Truro RFC

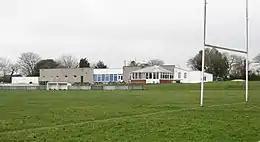

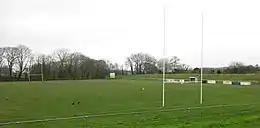

Truro RFC are one of the oldest rugby union clubs in Cornwall having been founded in 1885. Despite being one of the senior clubs in the county the club has only started to experience success in recent times. With the advent of the Courage National Leagues in 1987, Truro were placed in Western Counties - ranked at tier 7 of the English rugby union league system. They remained in this division until 1991 when they were relegated to Courage Cornwall/Devon having finished bottom of the league standings. After seven relatively unremarkable seasons in Cornwall/Devon, Truro finally won the first league title in the club's history, finishing 4 points clear of second placed Crediton who were also promoted. This league title was the beginning of the club's most successful period so far as they went on to achieve three successive promotions, winning Western Counties West in 1999 and then South West 2 West (winning 21 out of 22 games) to reach South West Division 1, which at tier 5 is the highest level Truro have played.